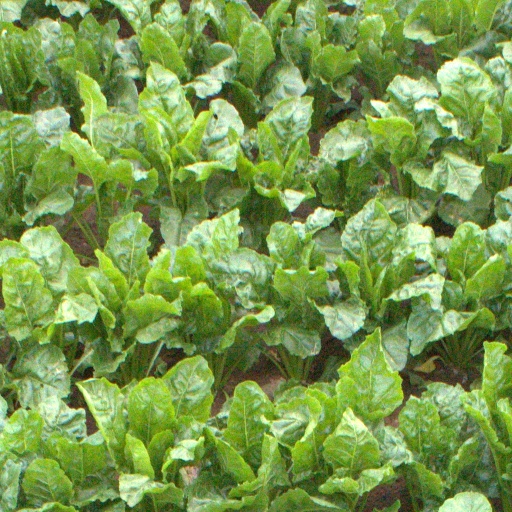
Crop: sugar beet